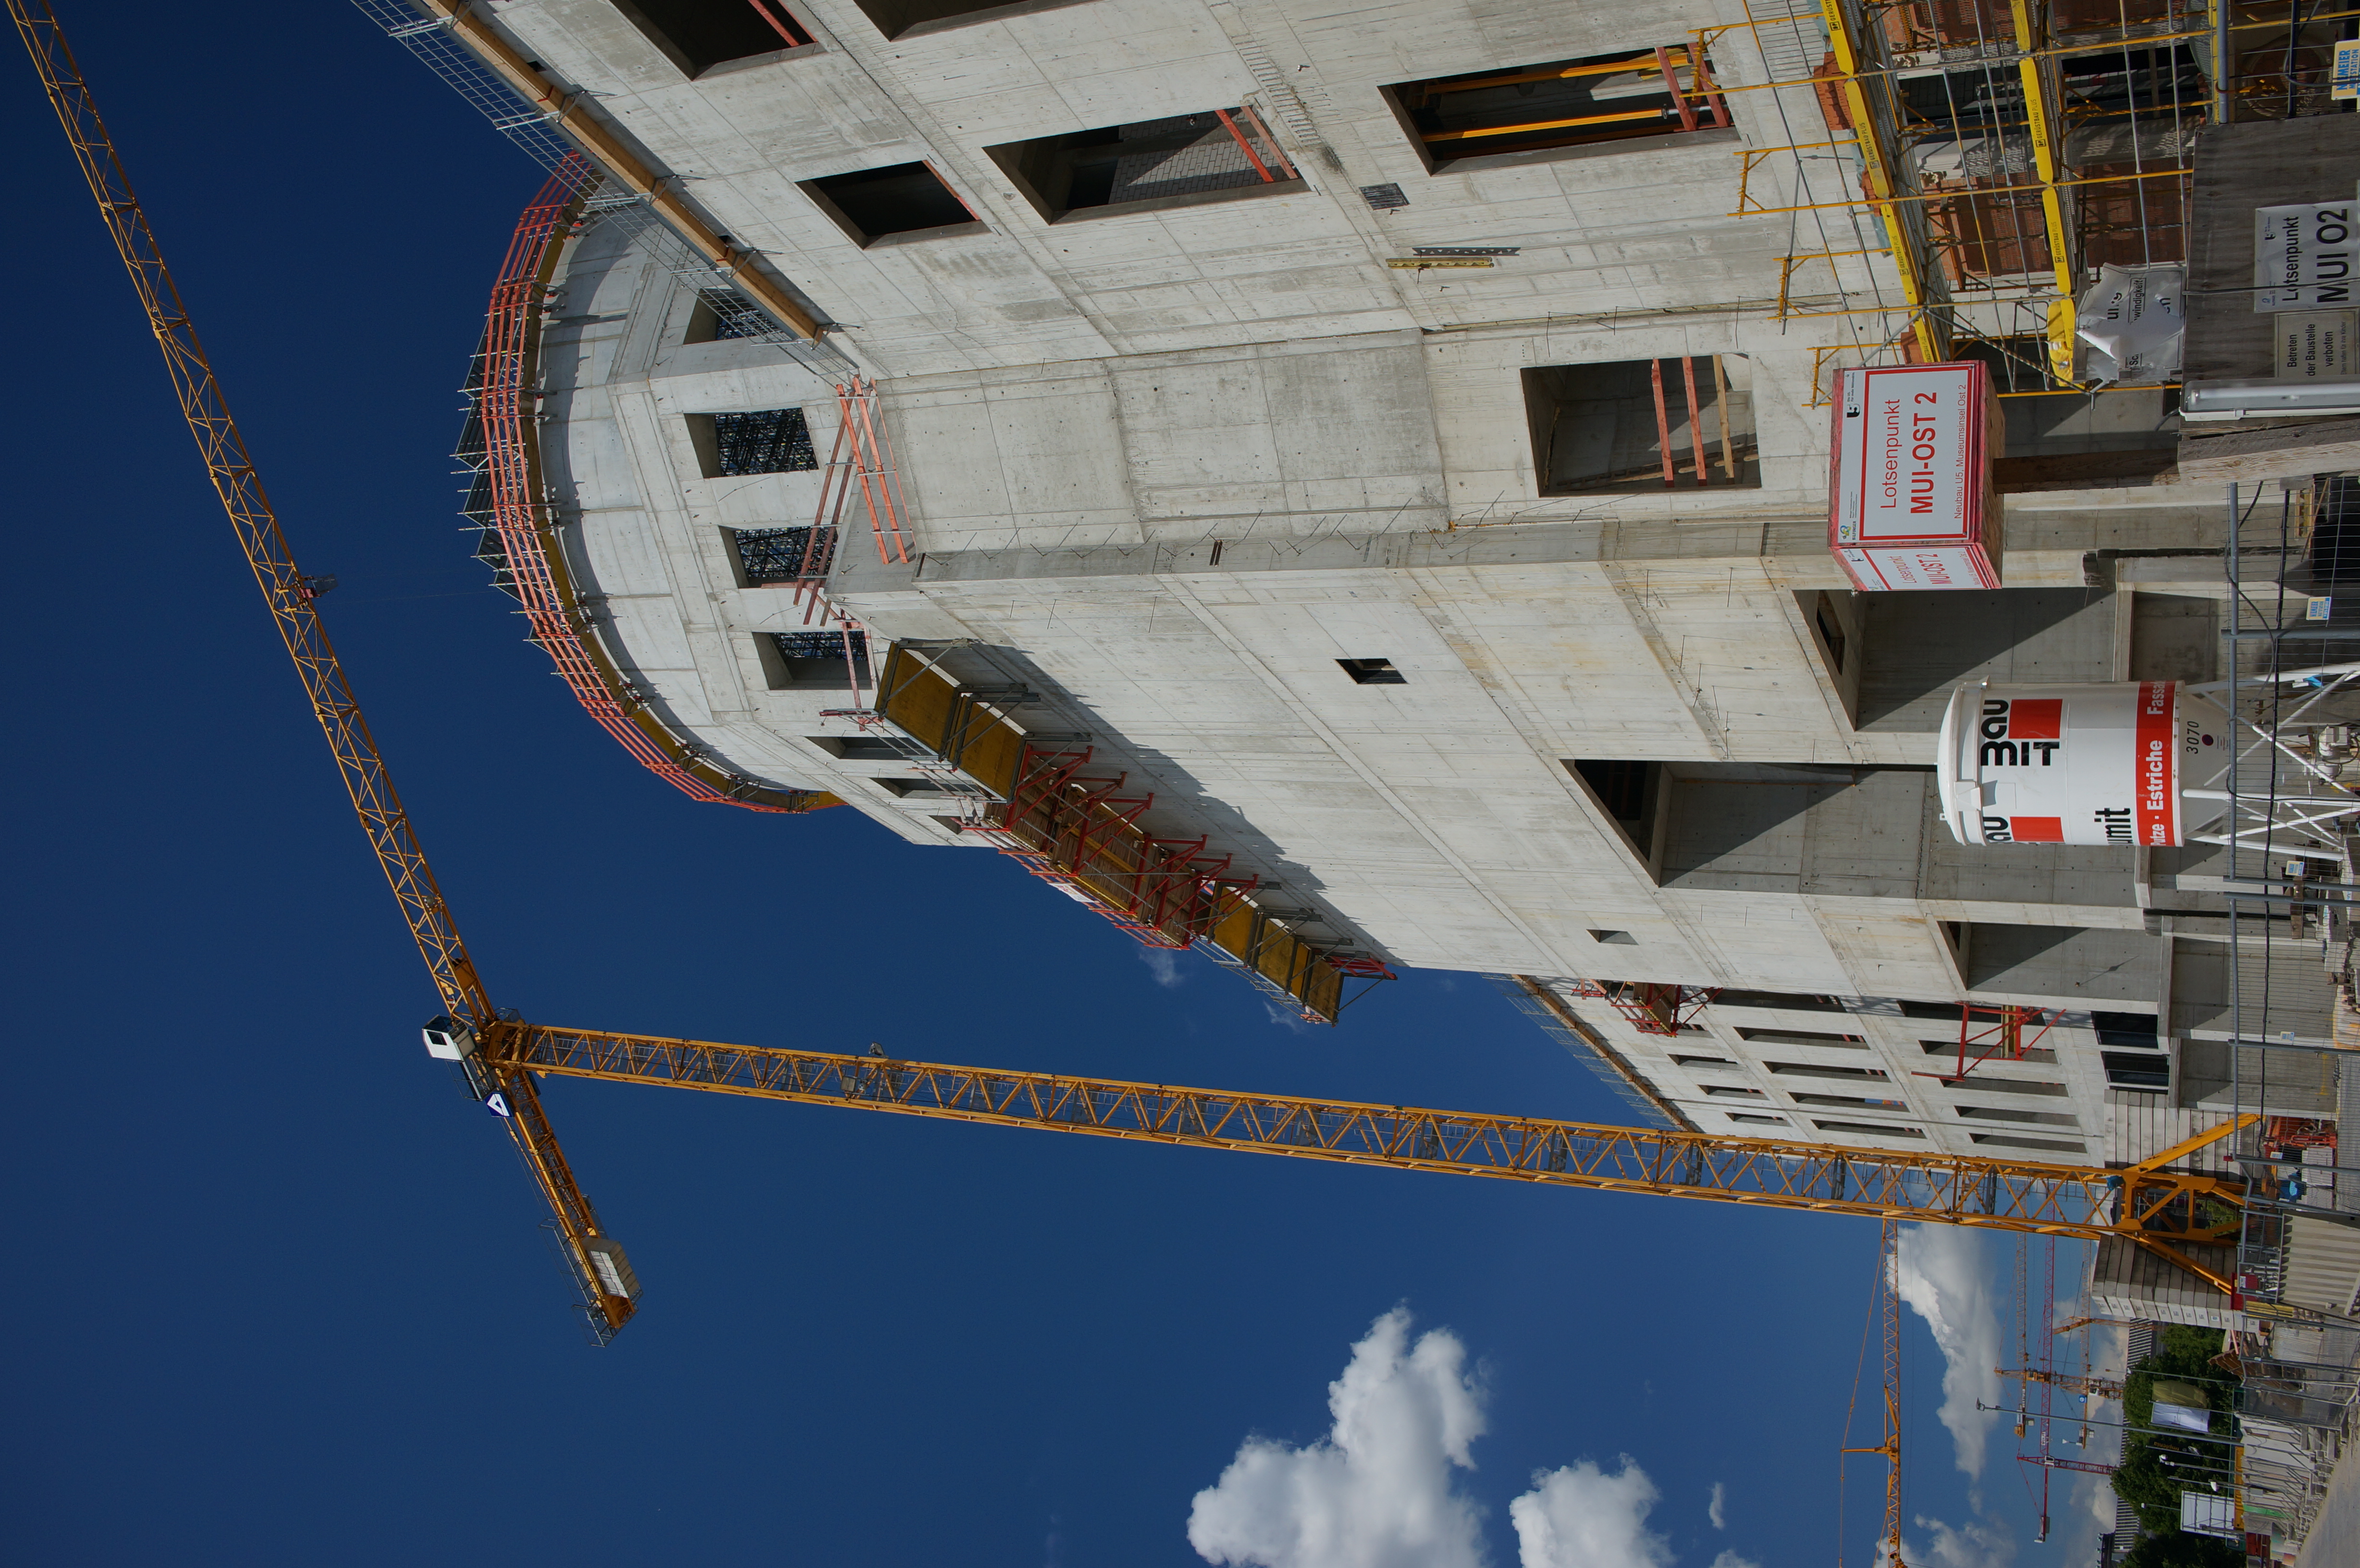
structure, downtown, construction, vehicle, tower, landmark, facade, stadium, tower block, 2015, arena, germany, deutschland, berlin, sony, 20mm, nex, nex6, lenstagged, steffenzahn, sel20f28, sonye2820, construction equipment, sport venue